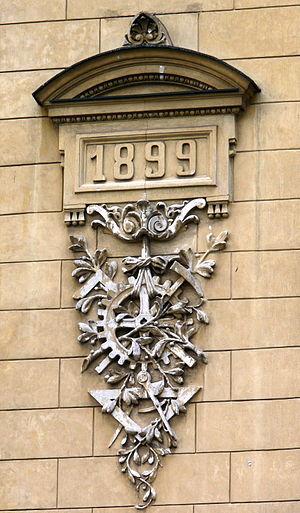
L’École polytechnique de Varsovie est un établissement polonais d'enseignement supérieur et de recherche formant des ingénieurs, des architectes et des chercheurs dans les domaines techniques et technologiques. Elle compte environ 36 100 étudiants et 5 000 salariés, dont 2 486 enseignants-chercheurs.